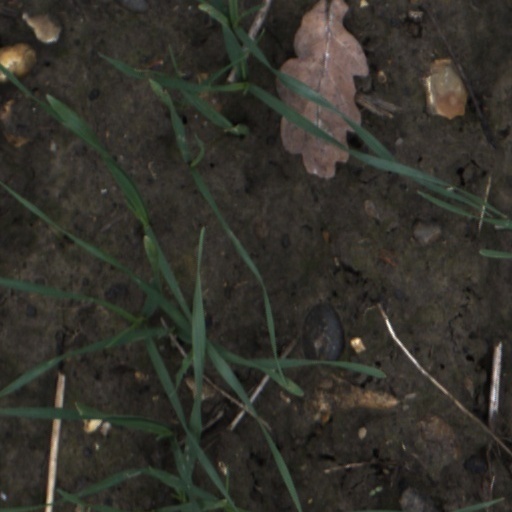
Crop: wheat